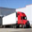
Label: truck